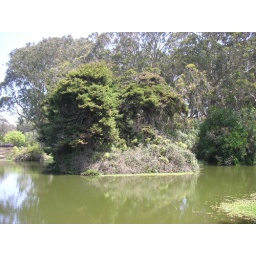
Crazy tree island in one of the ponds in golden gate park.